Ernest Leopold Sichel

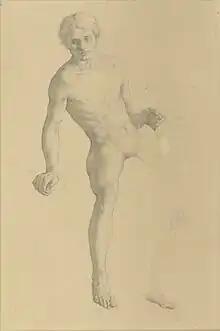

He exhibited his work at the Royal Academy from 1885 and at the New English Art Club from 1891. He also exhibited his work at the New Gallery and the Walker Art Gallery in Liverpool.